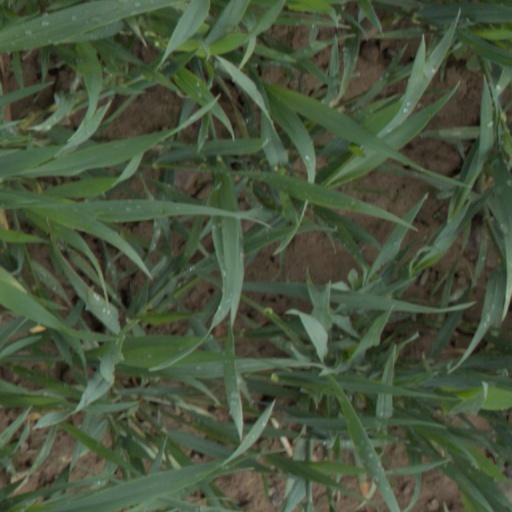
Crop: wheat